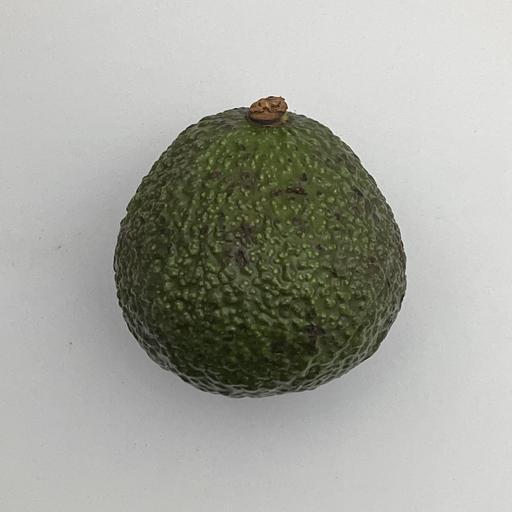
Crop type: Avocado